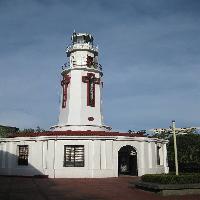
Weather: cloudy or overcast